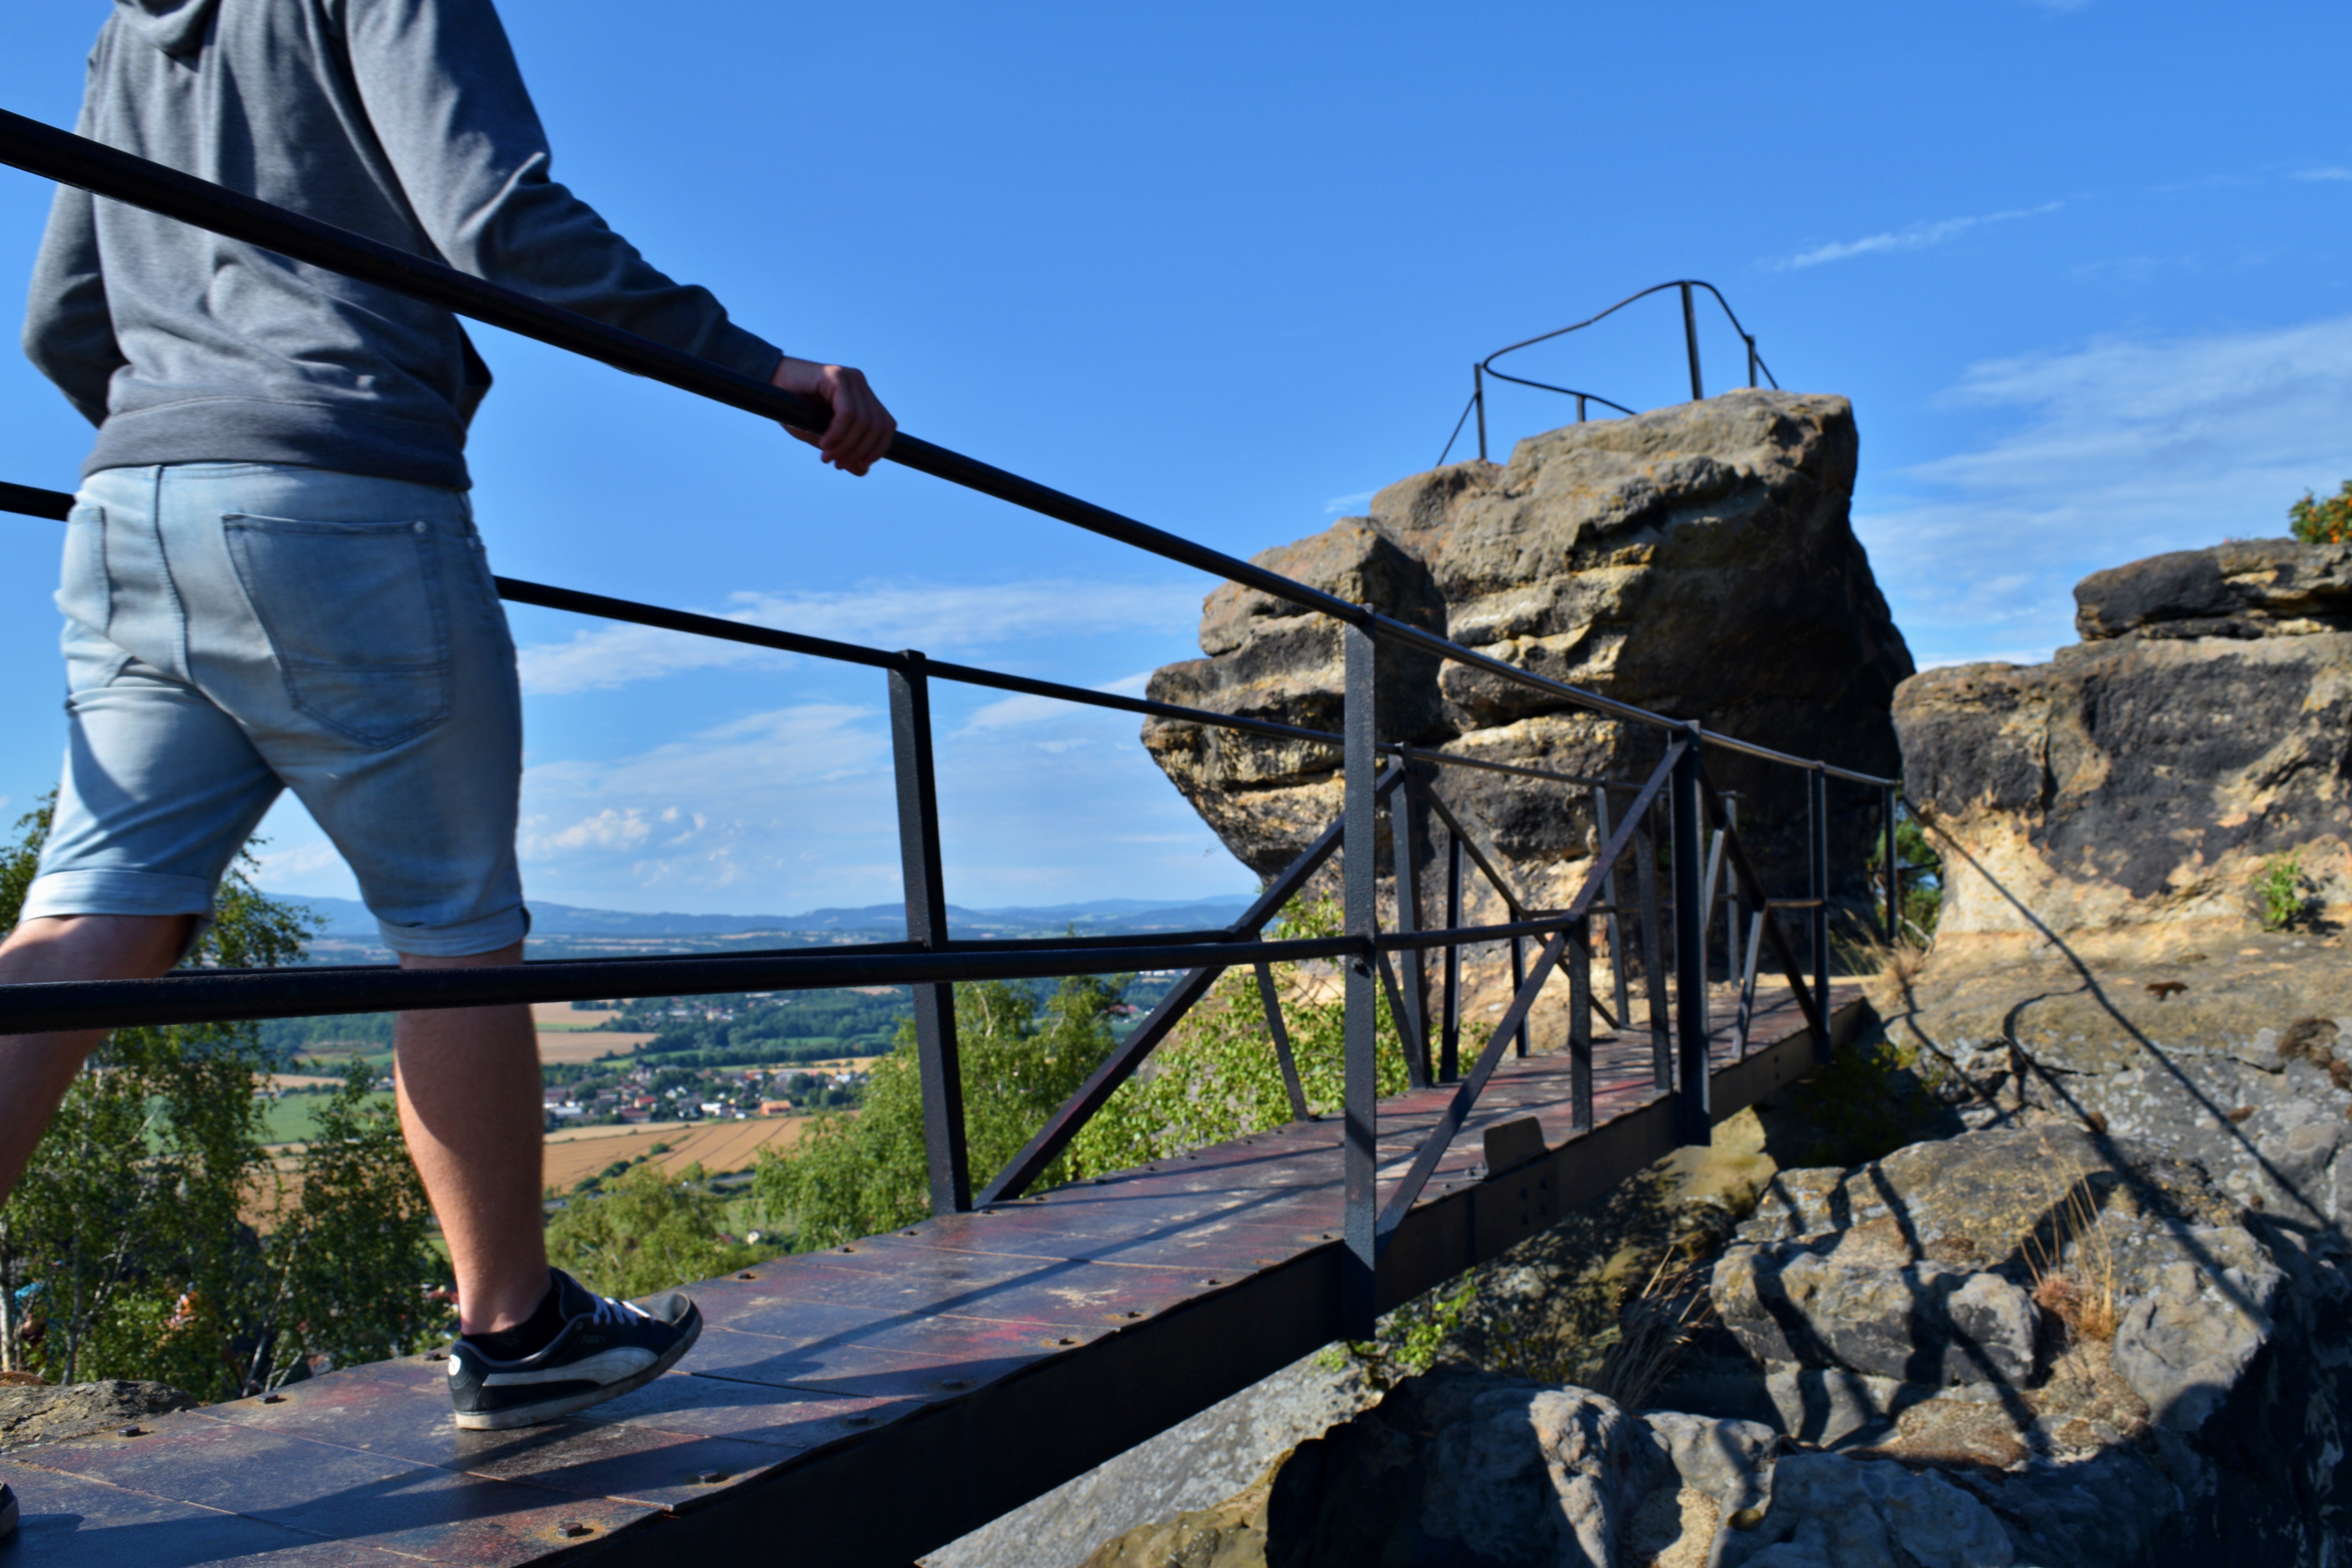
rock, walking, bridge, walk, blue, tourism, trip, rocks, footbridge